Muriel Belcher

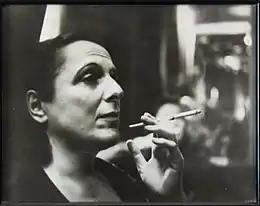
Muriel Belcher photographed by John Deakin at the Colony Room c. the mid 1950s

Muriel Belcher (1908–1979) was an English nightclub owner and artist's model who founded and managed the private drinking club The Colony Room. She was described by the journalist Jeffrey Bernard as "Originally from Birmingham, a Jewish lesbian" The club opened in 1948 at 41 Dean Street, Soho, London and became known as "Muriel's". Its long term popularity amongst London's bohemians lasted for 60 years and is widely credited to the exclusivity resulting from Belcher's charisma, strong personality and daunting door policy as "a tough, sharp-tongued veteran of the Soho drinking club scene".